Sheraton Stockholm Hotel

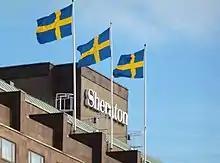
The rooftop floor with Swedish flags.

The building was designed by AOS Arkitekter and built from 1969 to 1971. The hotel has nine floors and a rooftop floor, and has a reddish-brown facade of glassed chamotte facing Vasagatan and Tegelbacken, and a brown facade facing Herkulesgatan. The facade on the inner yard is white and there is a portal originally belonging to the Wrede Palace at the inner yard. The facade plates are and in size and were made by the company Ifö Sanitär in Bromölla.